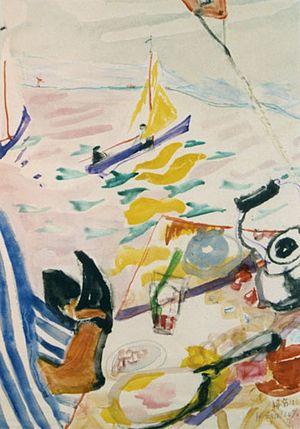
Irma Hünerfauth, également connue sous le nom de IRMAnipulations est une peintre, sculptrice et artiste d'objets allemande qui transforme les déchets de ferraille en sculptures, machines et objets d'art cinétique, se moquant de la société de consommation. Elle se rebelle contre l'académisme et suit les tendances radicales de l'art contemporain dans l'Allemagne de l'après-guerre. Son travail la relie aux artistes de la modernité d' après-guerre ainsi qu'aux artistes du Nouveau réalisme, comme Niki de Saint-Phalle, Jean Tinguely, Arman ou Daniel Spoerri.